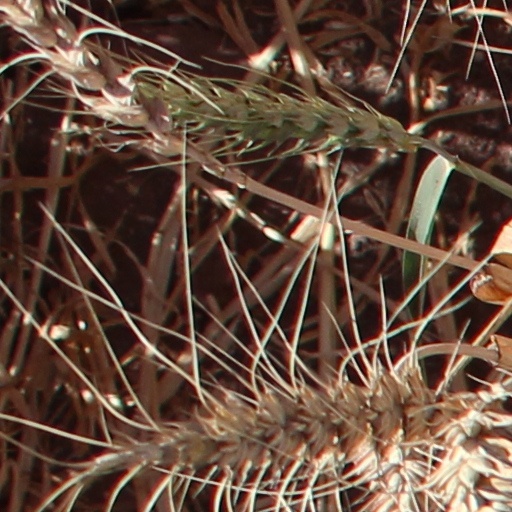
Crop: wheat